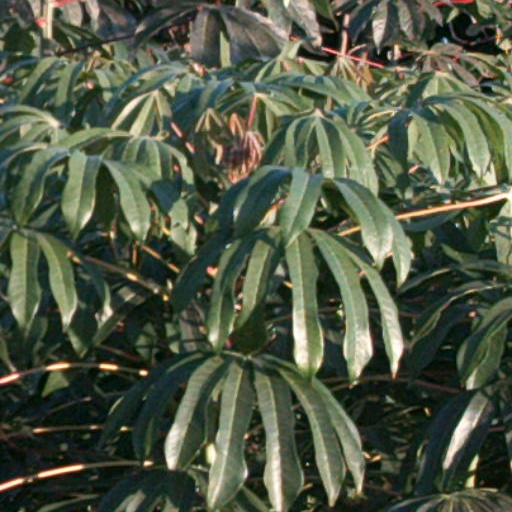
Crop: cassava